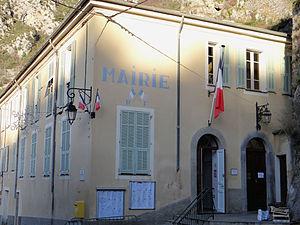
Saorge - Mairie
Saorge est une commune française située dans le département des Alpes-Maritimes en région Provence-Alpes-Côte d'Azur.